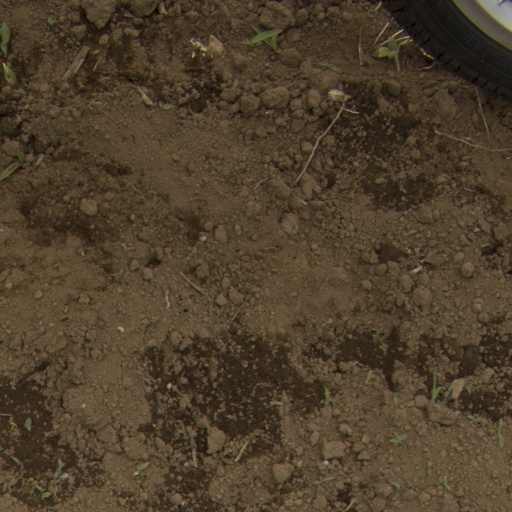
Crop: Jerusalem artichoke